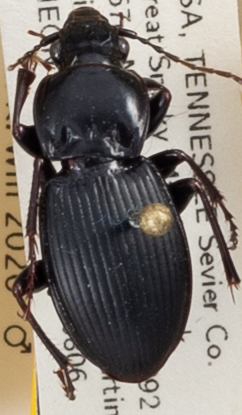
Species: Cyclotrachelus sigillatus
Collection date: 2019-08-06
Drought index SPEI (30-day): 1.69
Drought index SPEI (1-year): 2.09
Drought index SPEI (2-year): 2.09